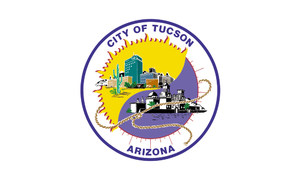
Tucson est une ville américaine, au deuxième rang des villes les plus peuplées de l'État de l'Arizona après sa capitale, Phoenix. La ville se situe à 188 km au sud de Phoenix et à 98 km de la ville de Nogales, le long de la frontière américano-mexicaine. D'après le recensement fédéral de 2010, sa population était de 520 116 habitants et l'agglomération 980 263 habitants ce qui en fait la 33ᵉ ville et la 52ᵉ métropole des États-Unis. Tucson est le siège du comté de Pima et de l'université de l'Arizona.